CapMetro Rail

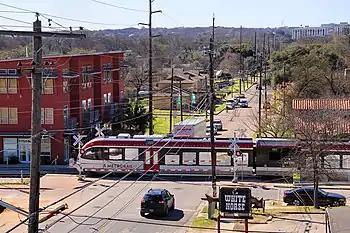
MetroRail train crossing Comal Street

CapMetro came back in 2004 with a significantly scaled-down version of its 2000 plan that it hoped voters in Travis County and Williamson County would find more palatable. Rather than a comprehensive network of electric light rail vehicles, CapMetro proposed a single diesel-fueled commuter rail line which would use the A&NW track between Downtown and Leander. The corridor was chosen for the first line after CapMetro's Board identified the following areas as probable areas for future growth: the Highland Mall area, the master-planned Mueller Community redevelopment project, as well as the central business district, extending from the University of Texas at Austin to Lady Bird Lake. MetroRail was presented to voters as part of the All Systems Go Long-Range Transit Plan, which also included expanded local and express bus service. The 2004 version was approved by 62% of voters in the service area.